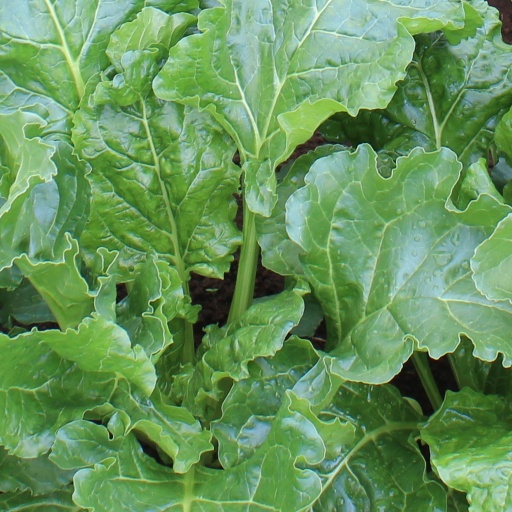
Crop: sugar beet